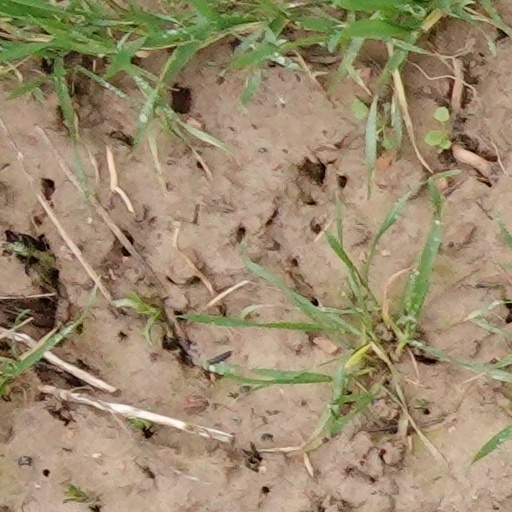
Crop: wheat